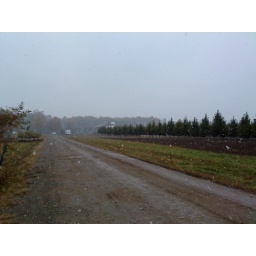
Our plant identification class took a fieldtrip up to a tree nursery in Buffalo